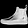
Label: Ankle boot